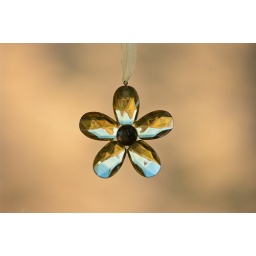
A friend had this hanging on the glass fence around her pool. It caught my eye.